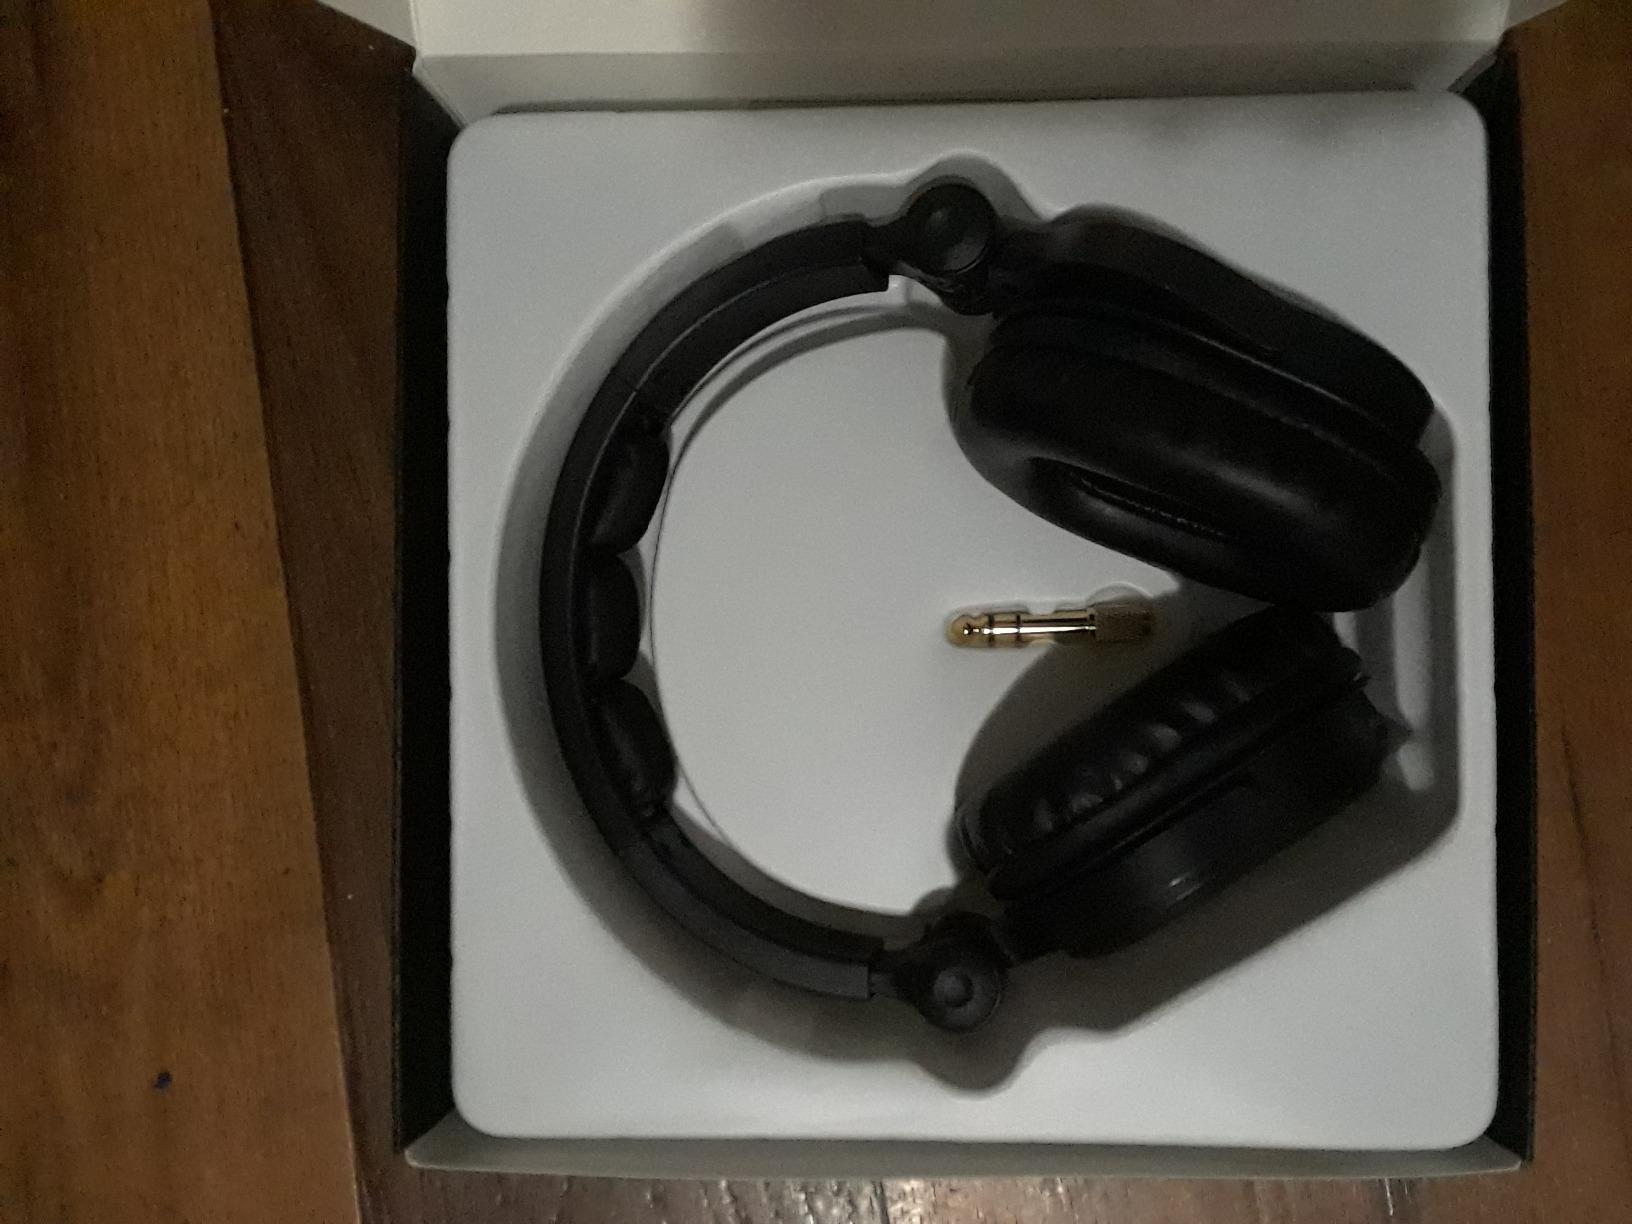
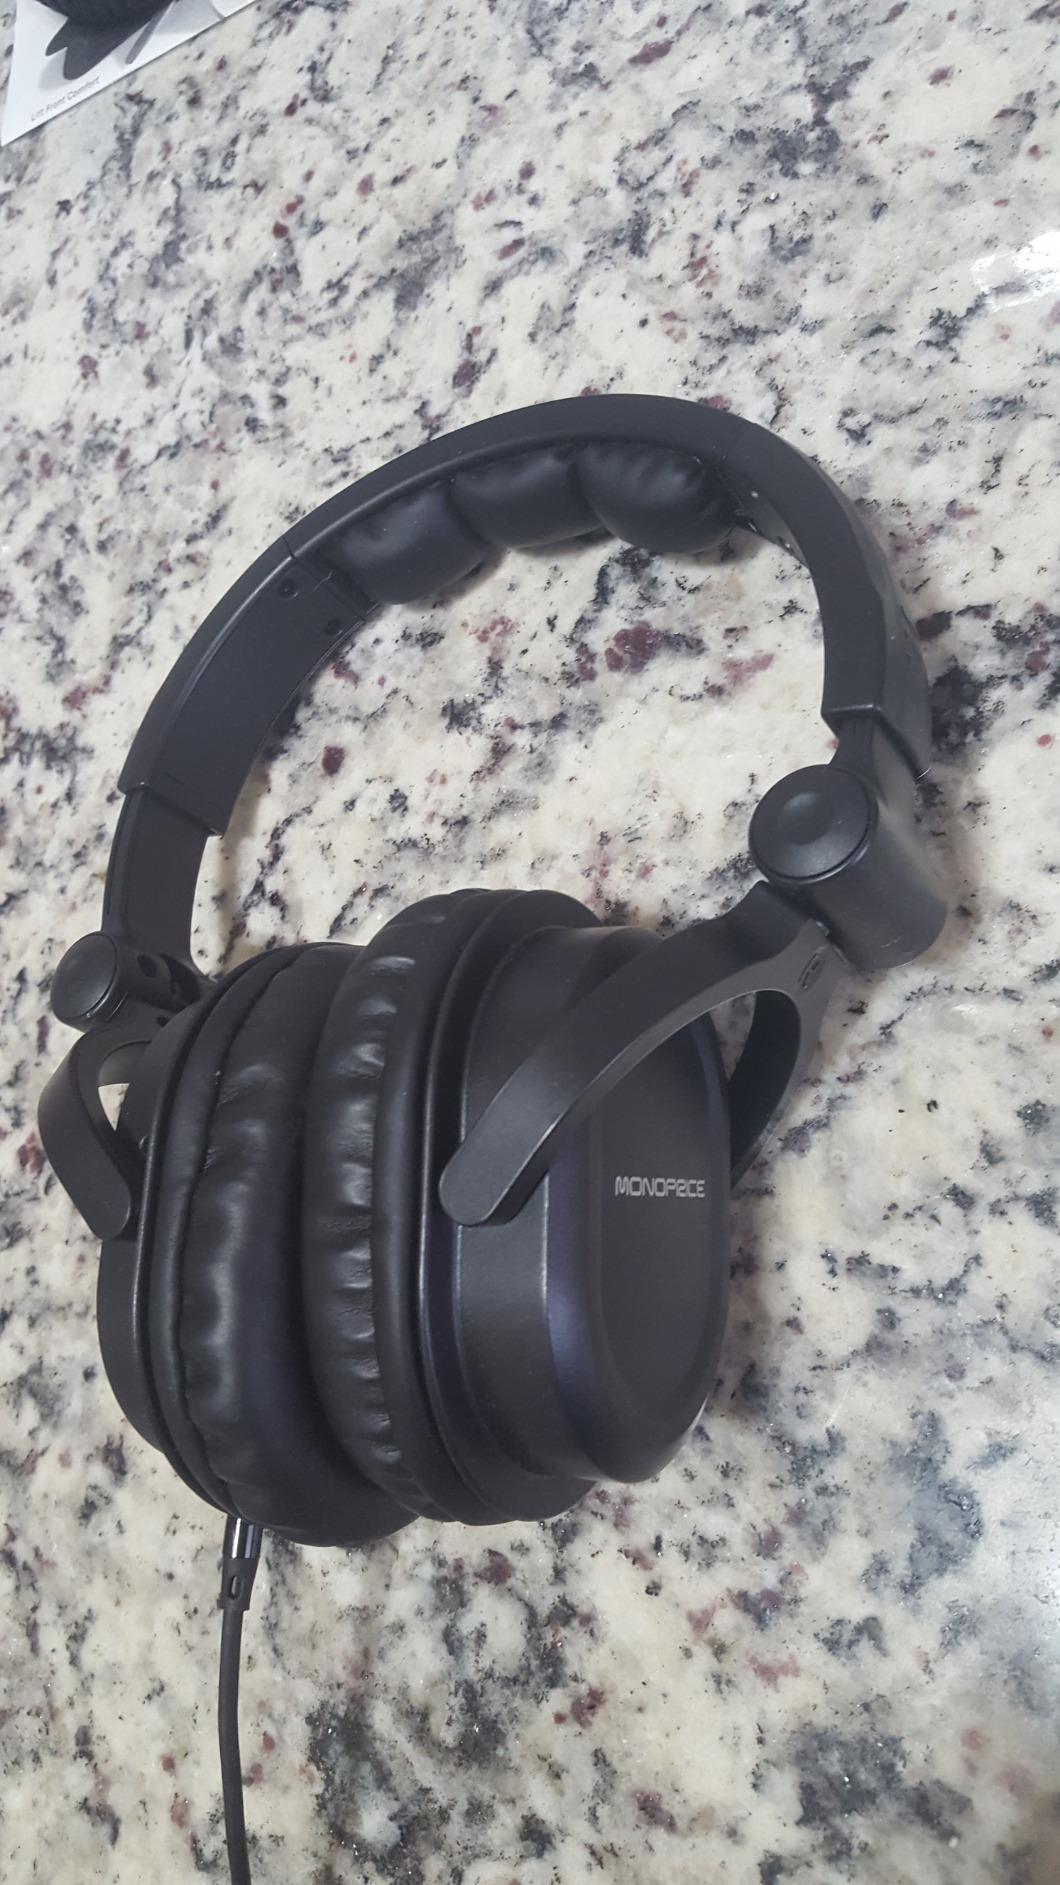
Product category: headphones
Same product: yes